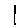
Label: 1